The Fortune Teller (Caravaggio)

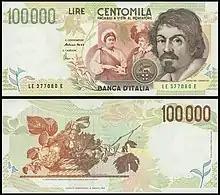
Italian lira banknote depicting Caravaggio and his painting, 1990 issue

"The Fortune Teller" is one of two known genre pieces painted by Caravaggio in the year 1594, the other being "Cardsharps". "The Fortune Teller" is believed to be the earlier of the two, and dates from the period during which the artist had recently left the workshop of the Giuseppe Cesari to make his own way selling paintings through the dealer Costantino.